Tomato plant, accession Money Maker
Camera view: tilt-top (135 deg); turntable rotation: 120 degrees
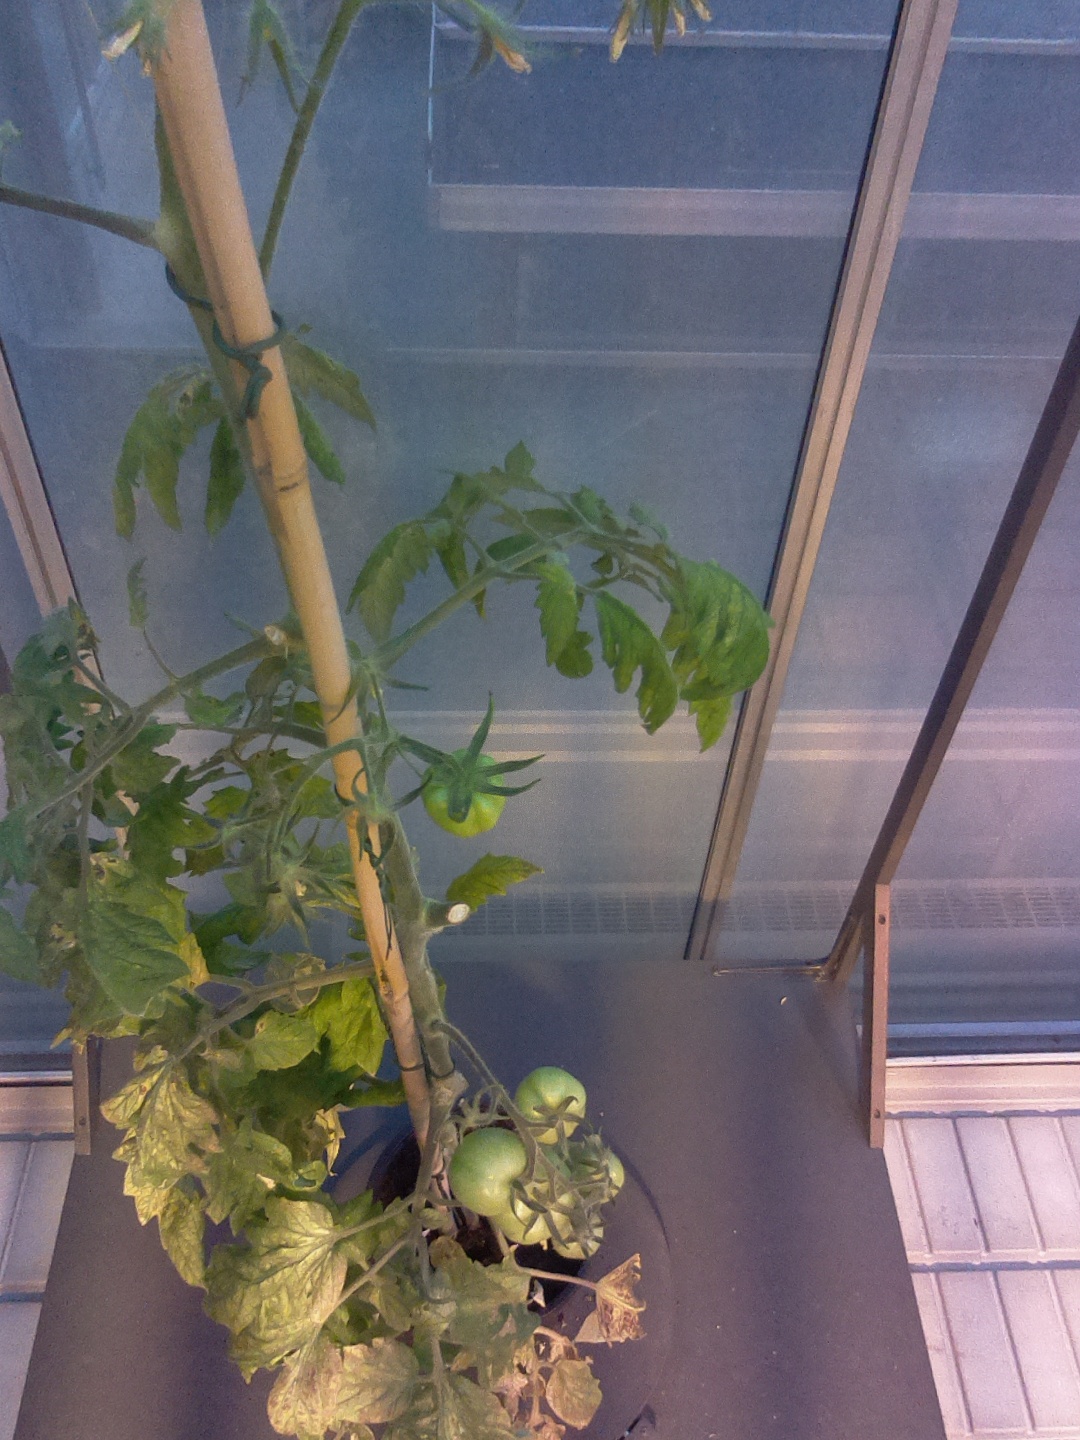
BBCH growth stage 78: 80% -90% of final fruit size